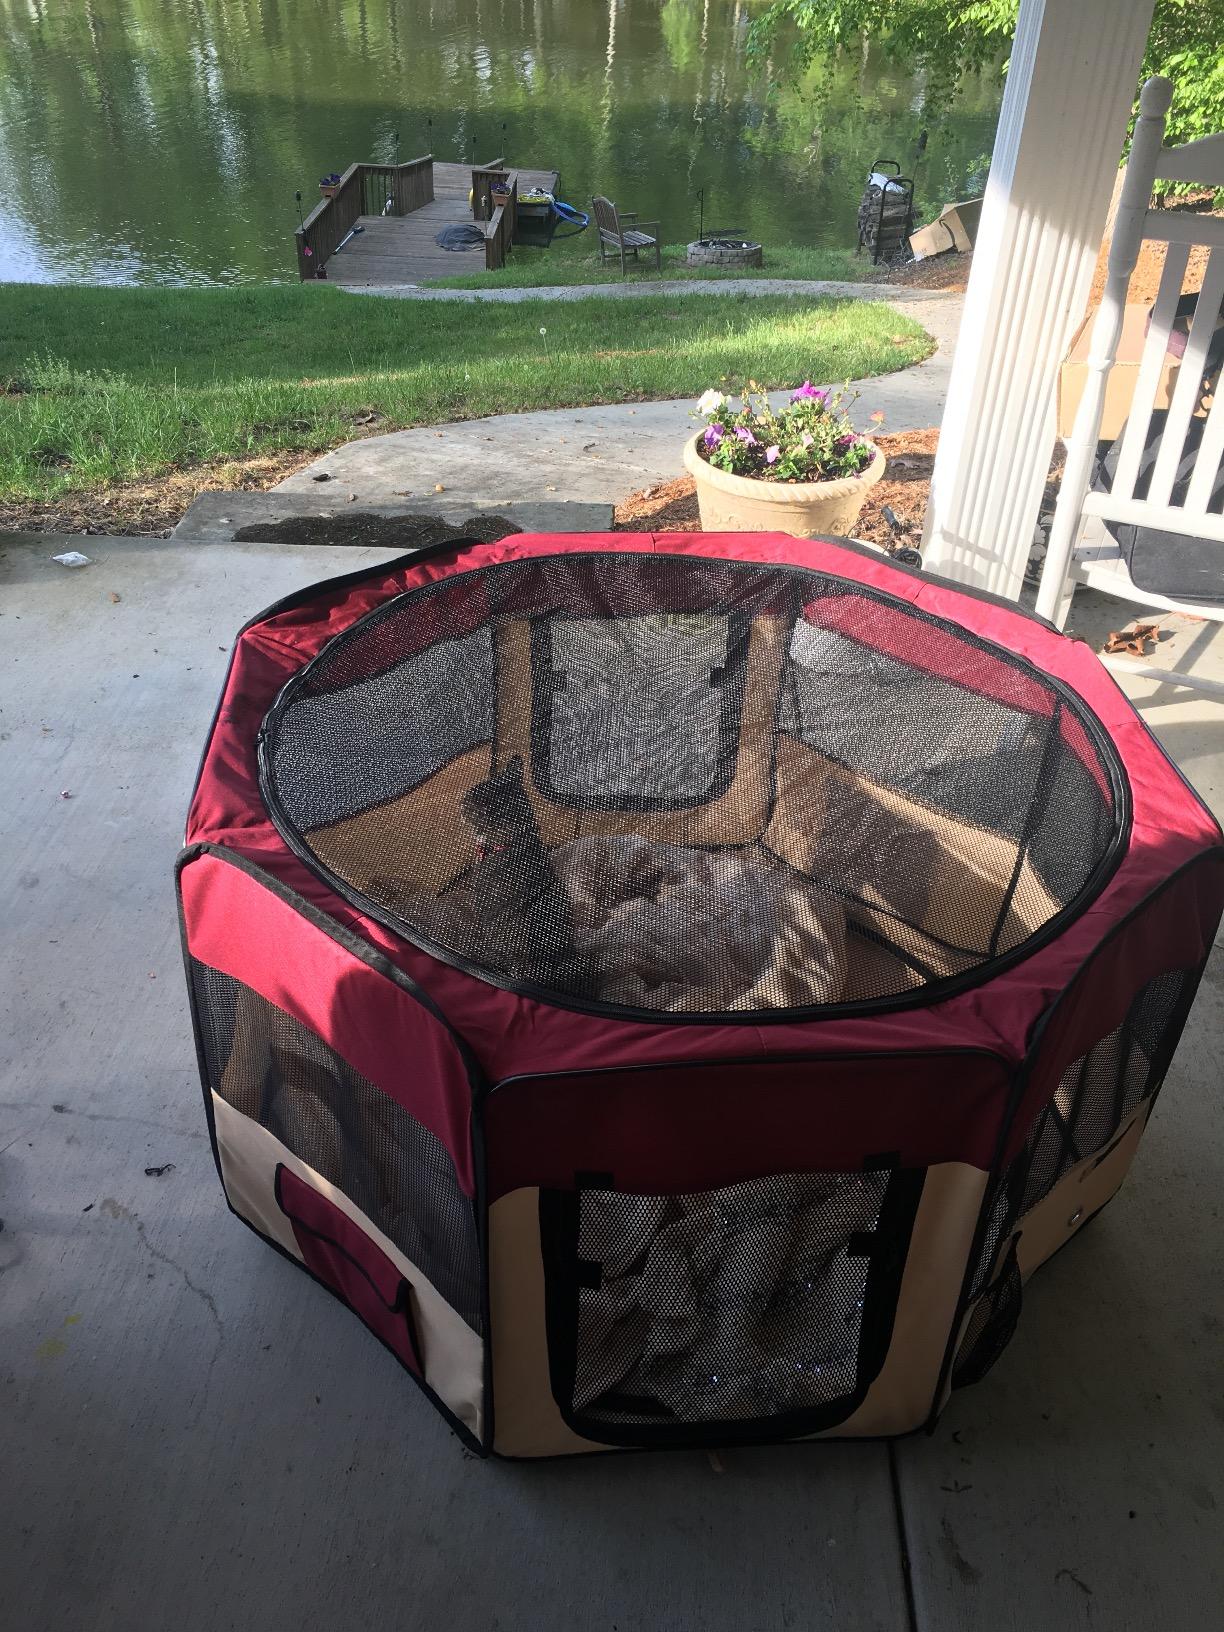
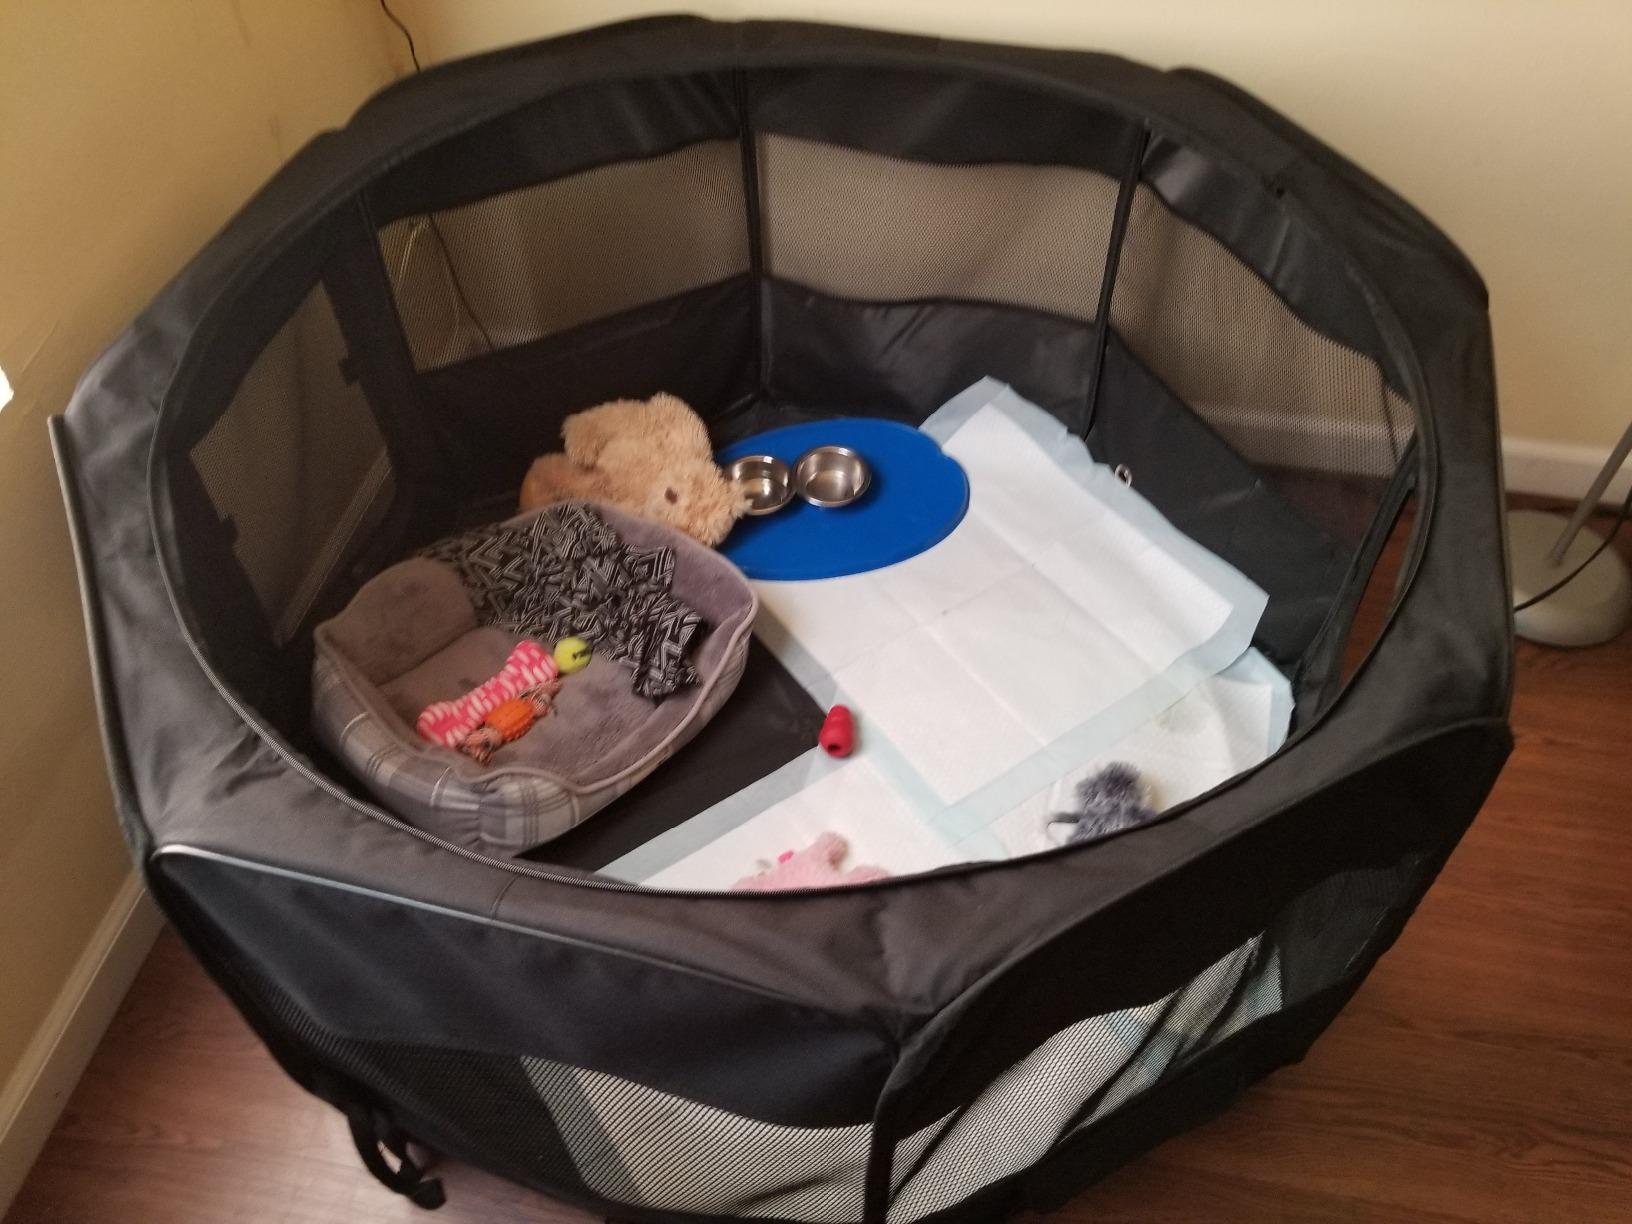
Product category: items_kennel
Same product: no